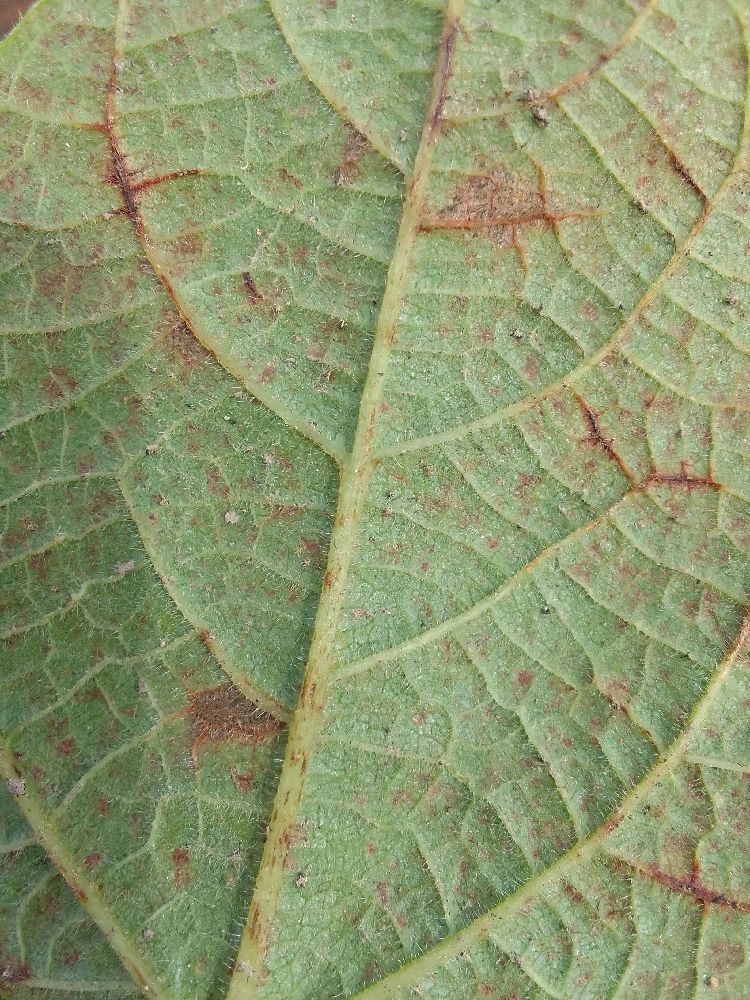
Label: anthracnose